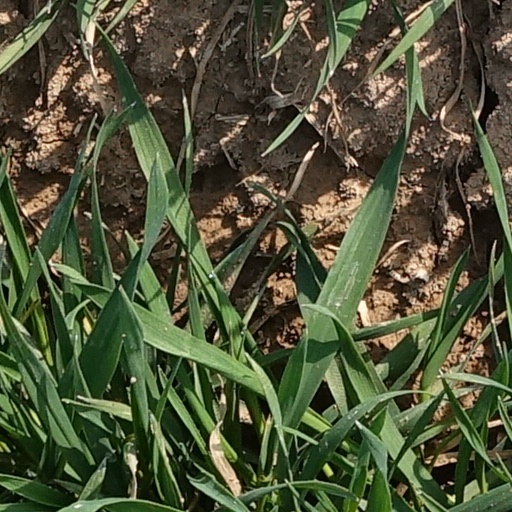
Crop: wheat